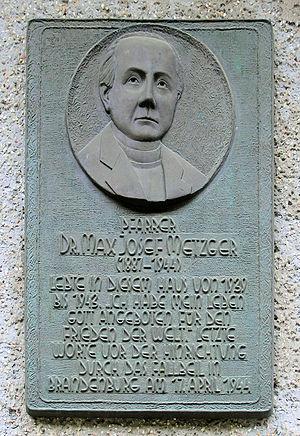
Max Josef Metzger était un prêtre catholique allemand, militant pacifiste de premier plan et opposé au régime nazi, qui fut condamné à mort et exécuté par les nazis.